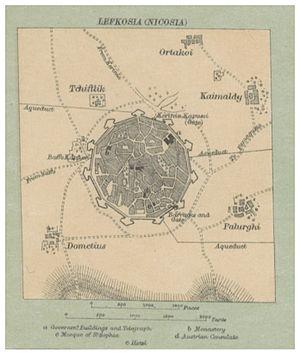
Un hendécagone ou undécagone est un polygone à 11 sommets, donc 11 côtés et 44 diagonales.